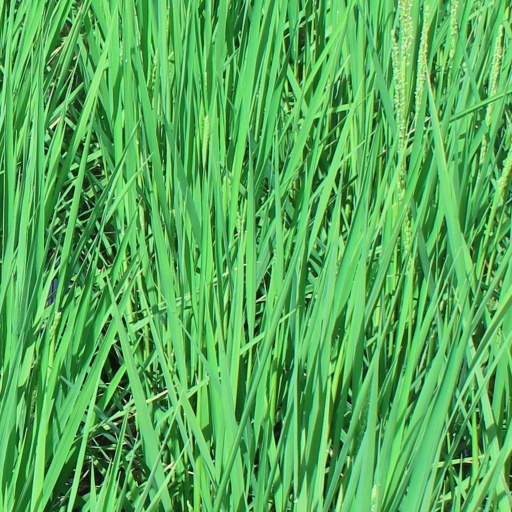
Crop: rice